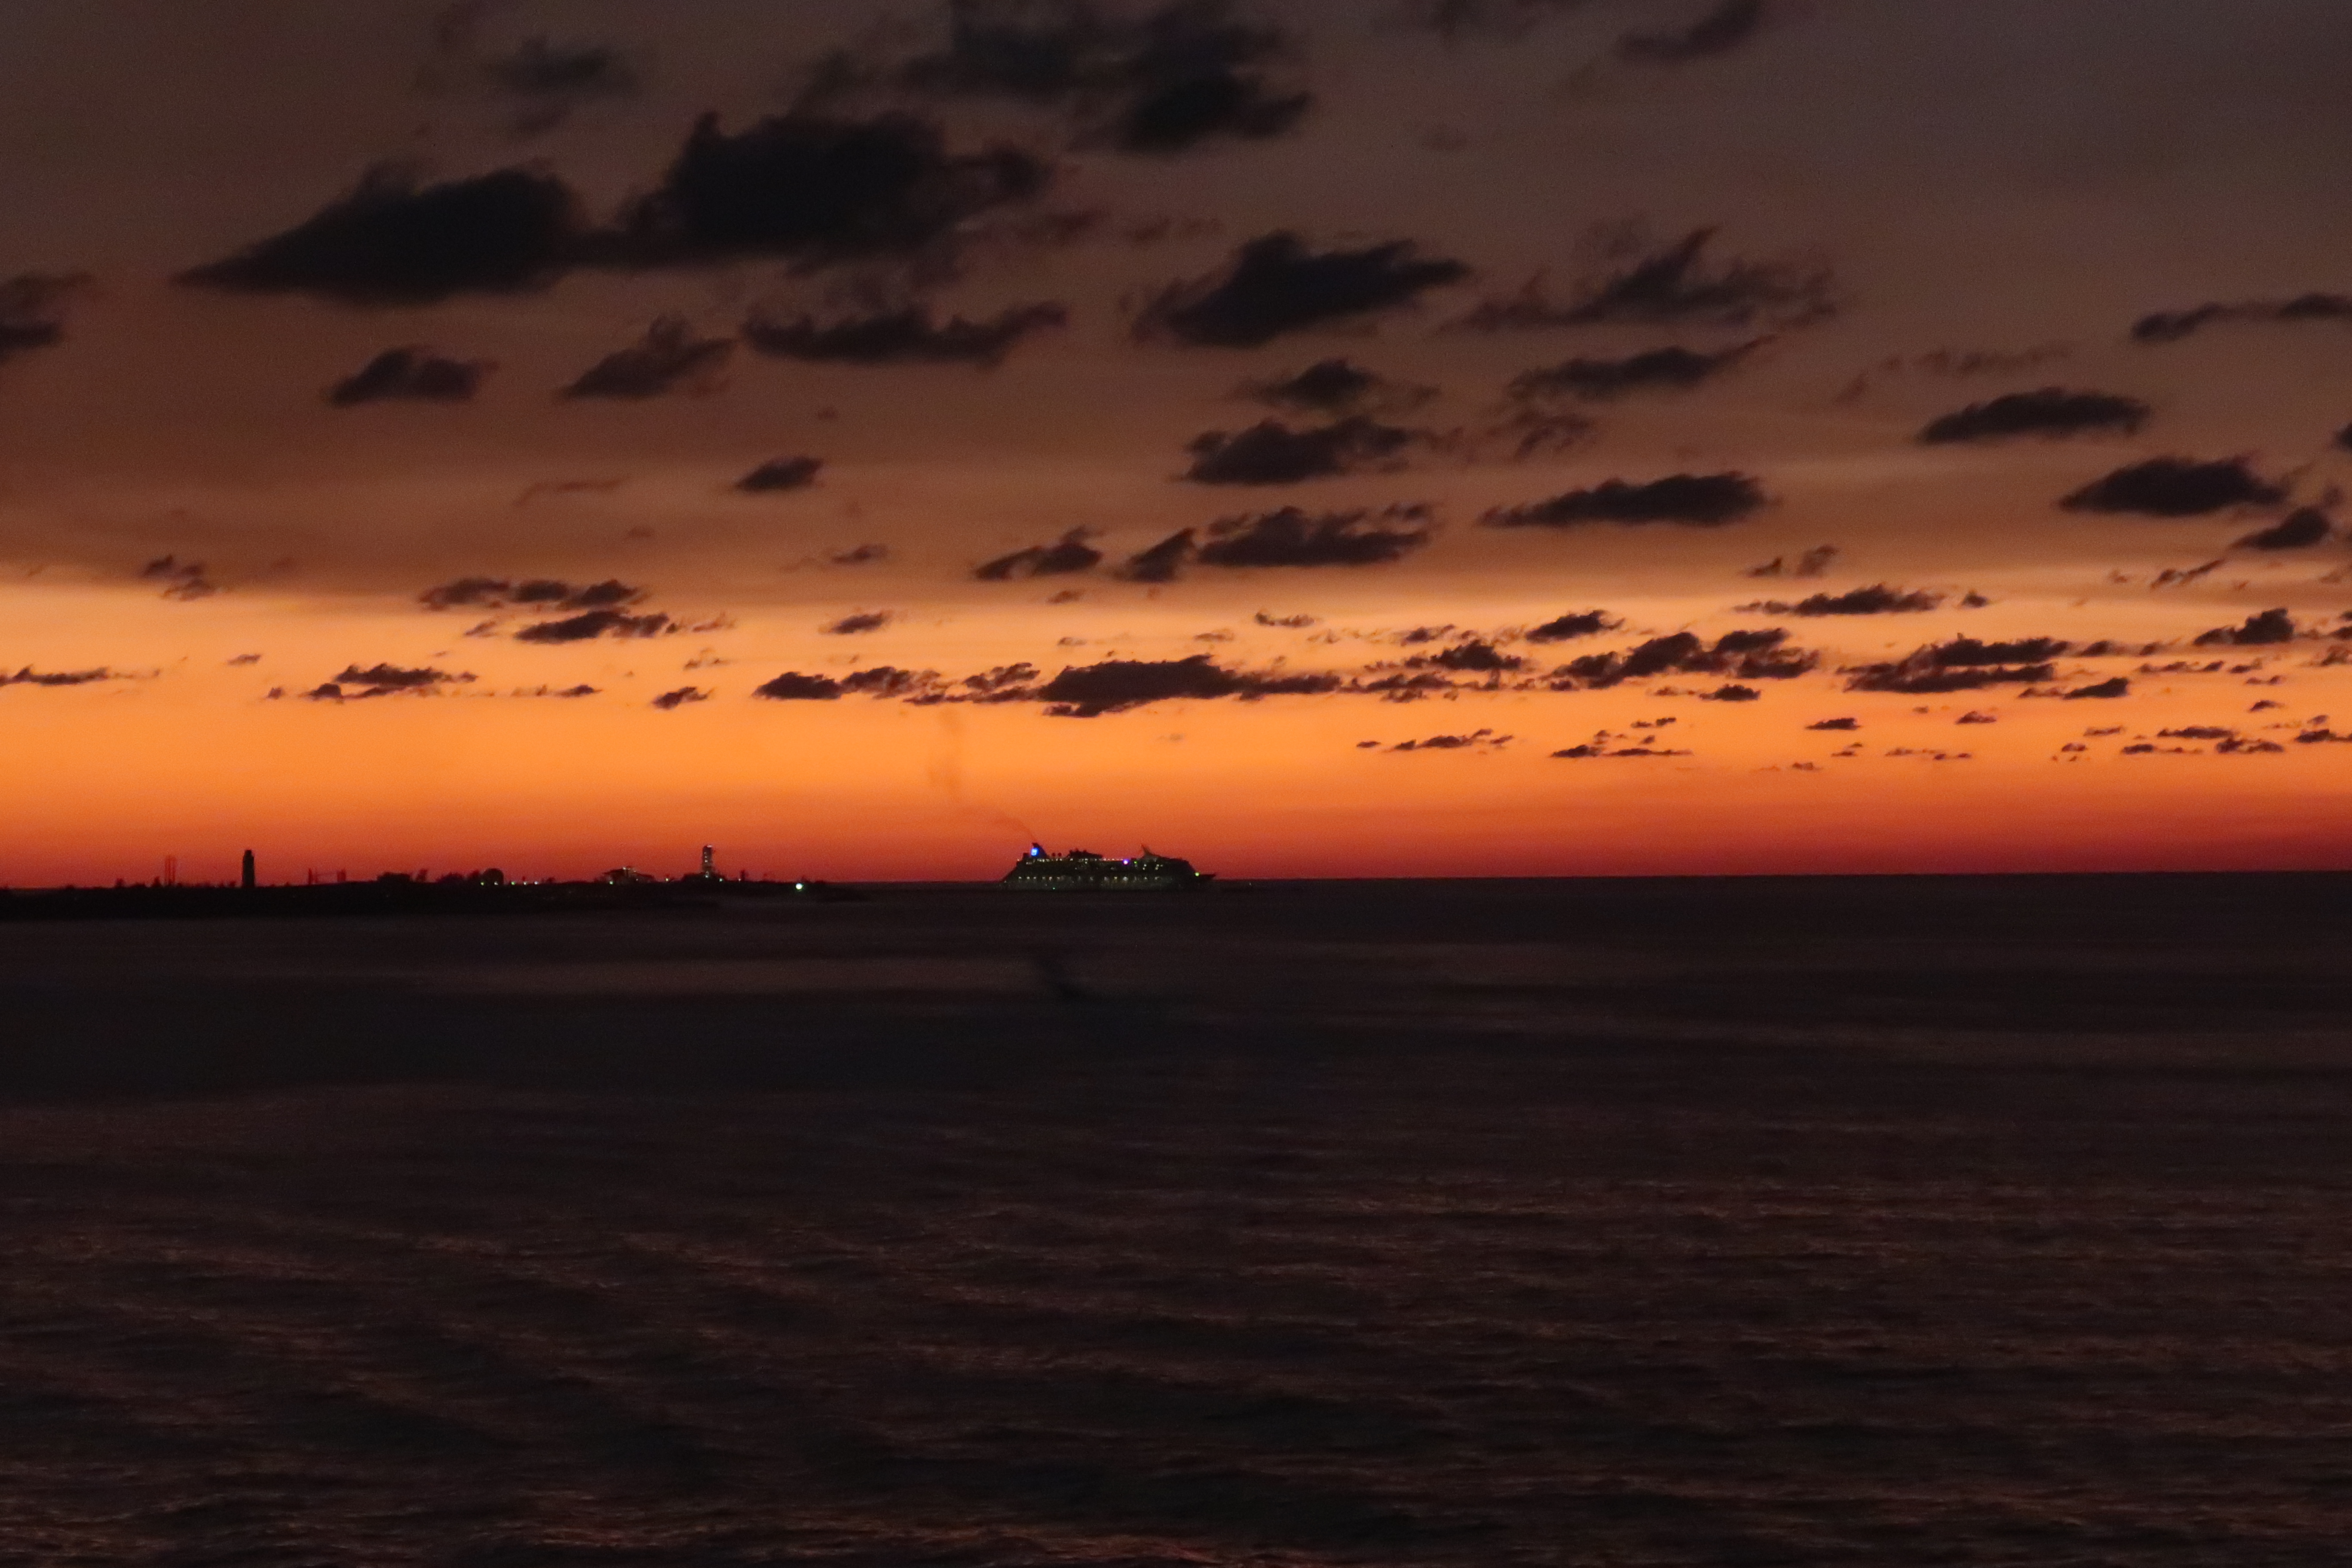
sky, beach, mirror, landscape, cloud, nature, natural landscape, water, daytime, sea, ocean, reflection, atmosphere, horizon, calm, water resources, shore, cumulus, summer, coast, sunlight, meteorological phenomenon, wave, wind wave, space, world, plain, lake, afterglow, sunset, dusk, sunrise, evening, red sky at morning, dawn, morning, sound, tree, vacation, sun